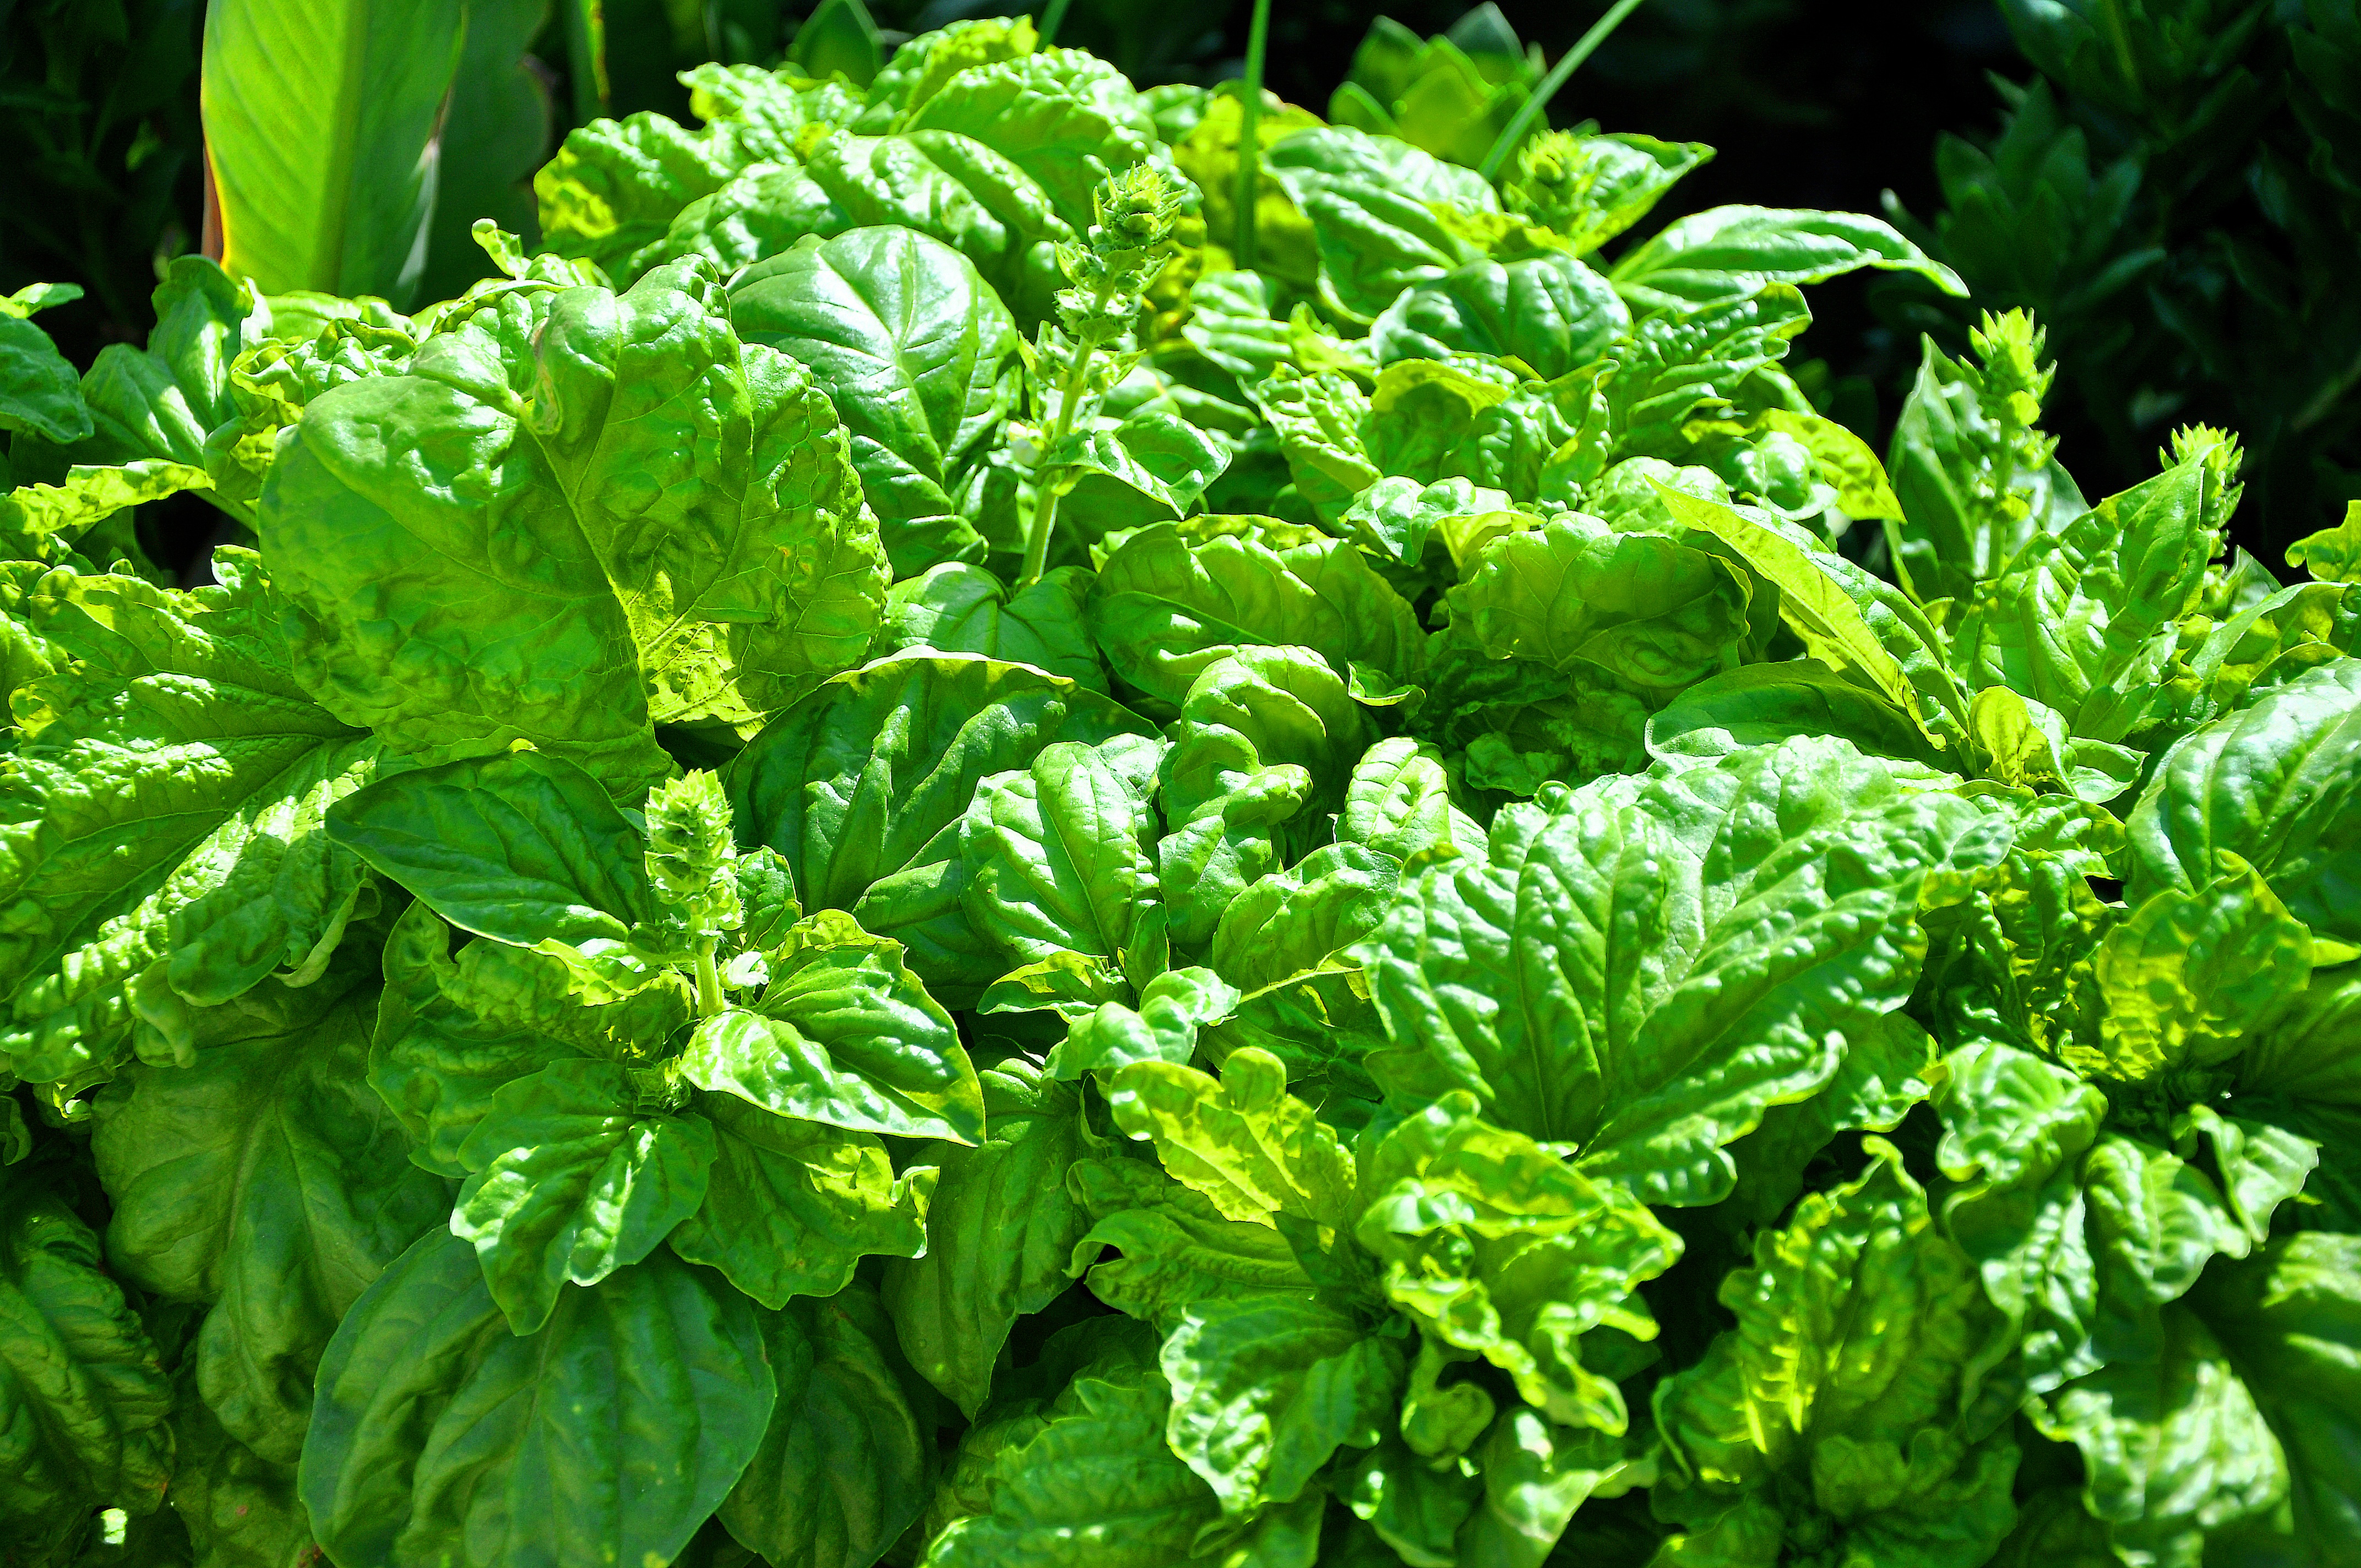
plant, flower, summer, food, green, herb, produce, vegetable, basil, flowering plant, annual plant, land plant, leaf vegetable, rapini, parsley family, fines herbes